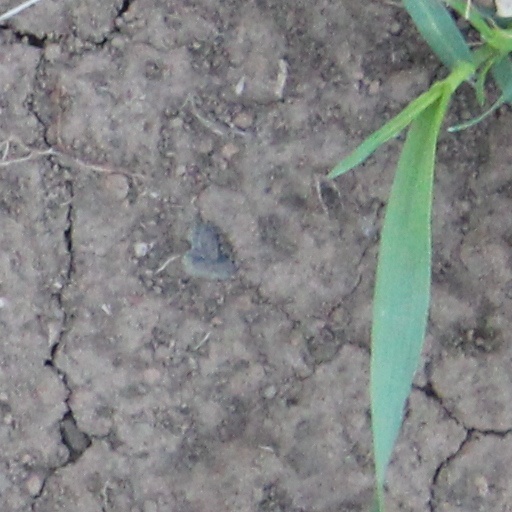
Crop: wheat